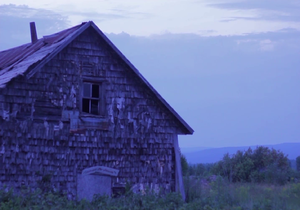
Le P'tit Canot sur la Côte des Bois à Sainte-Félicité de L'Islet
Sainte-Félicité est une municipalité québécoise située dans la municipalité régionale de comté de L'Islet, de la région administrative de Chaudière-Appalaches.